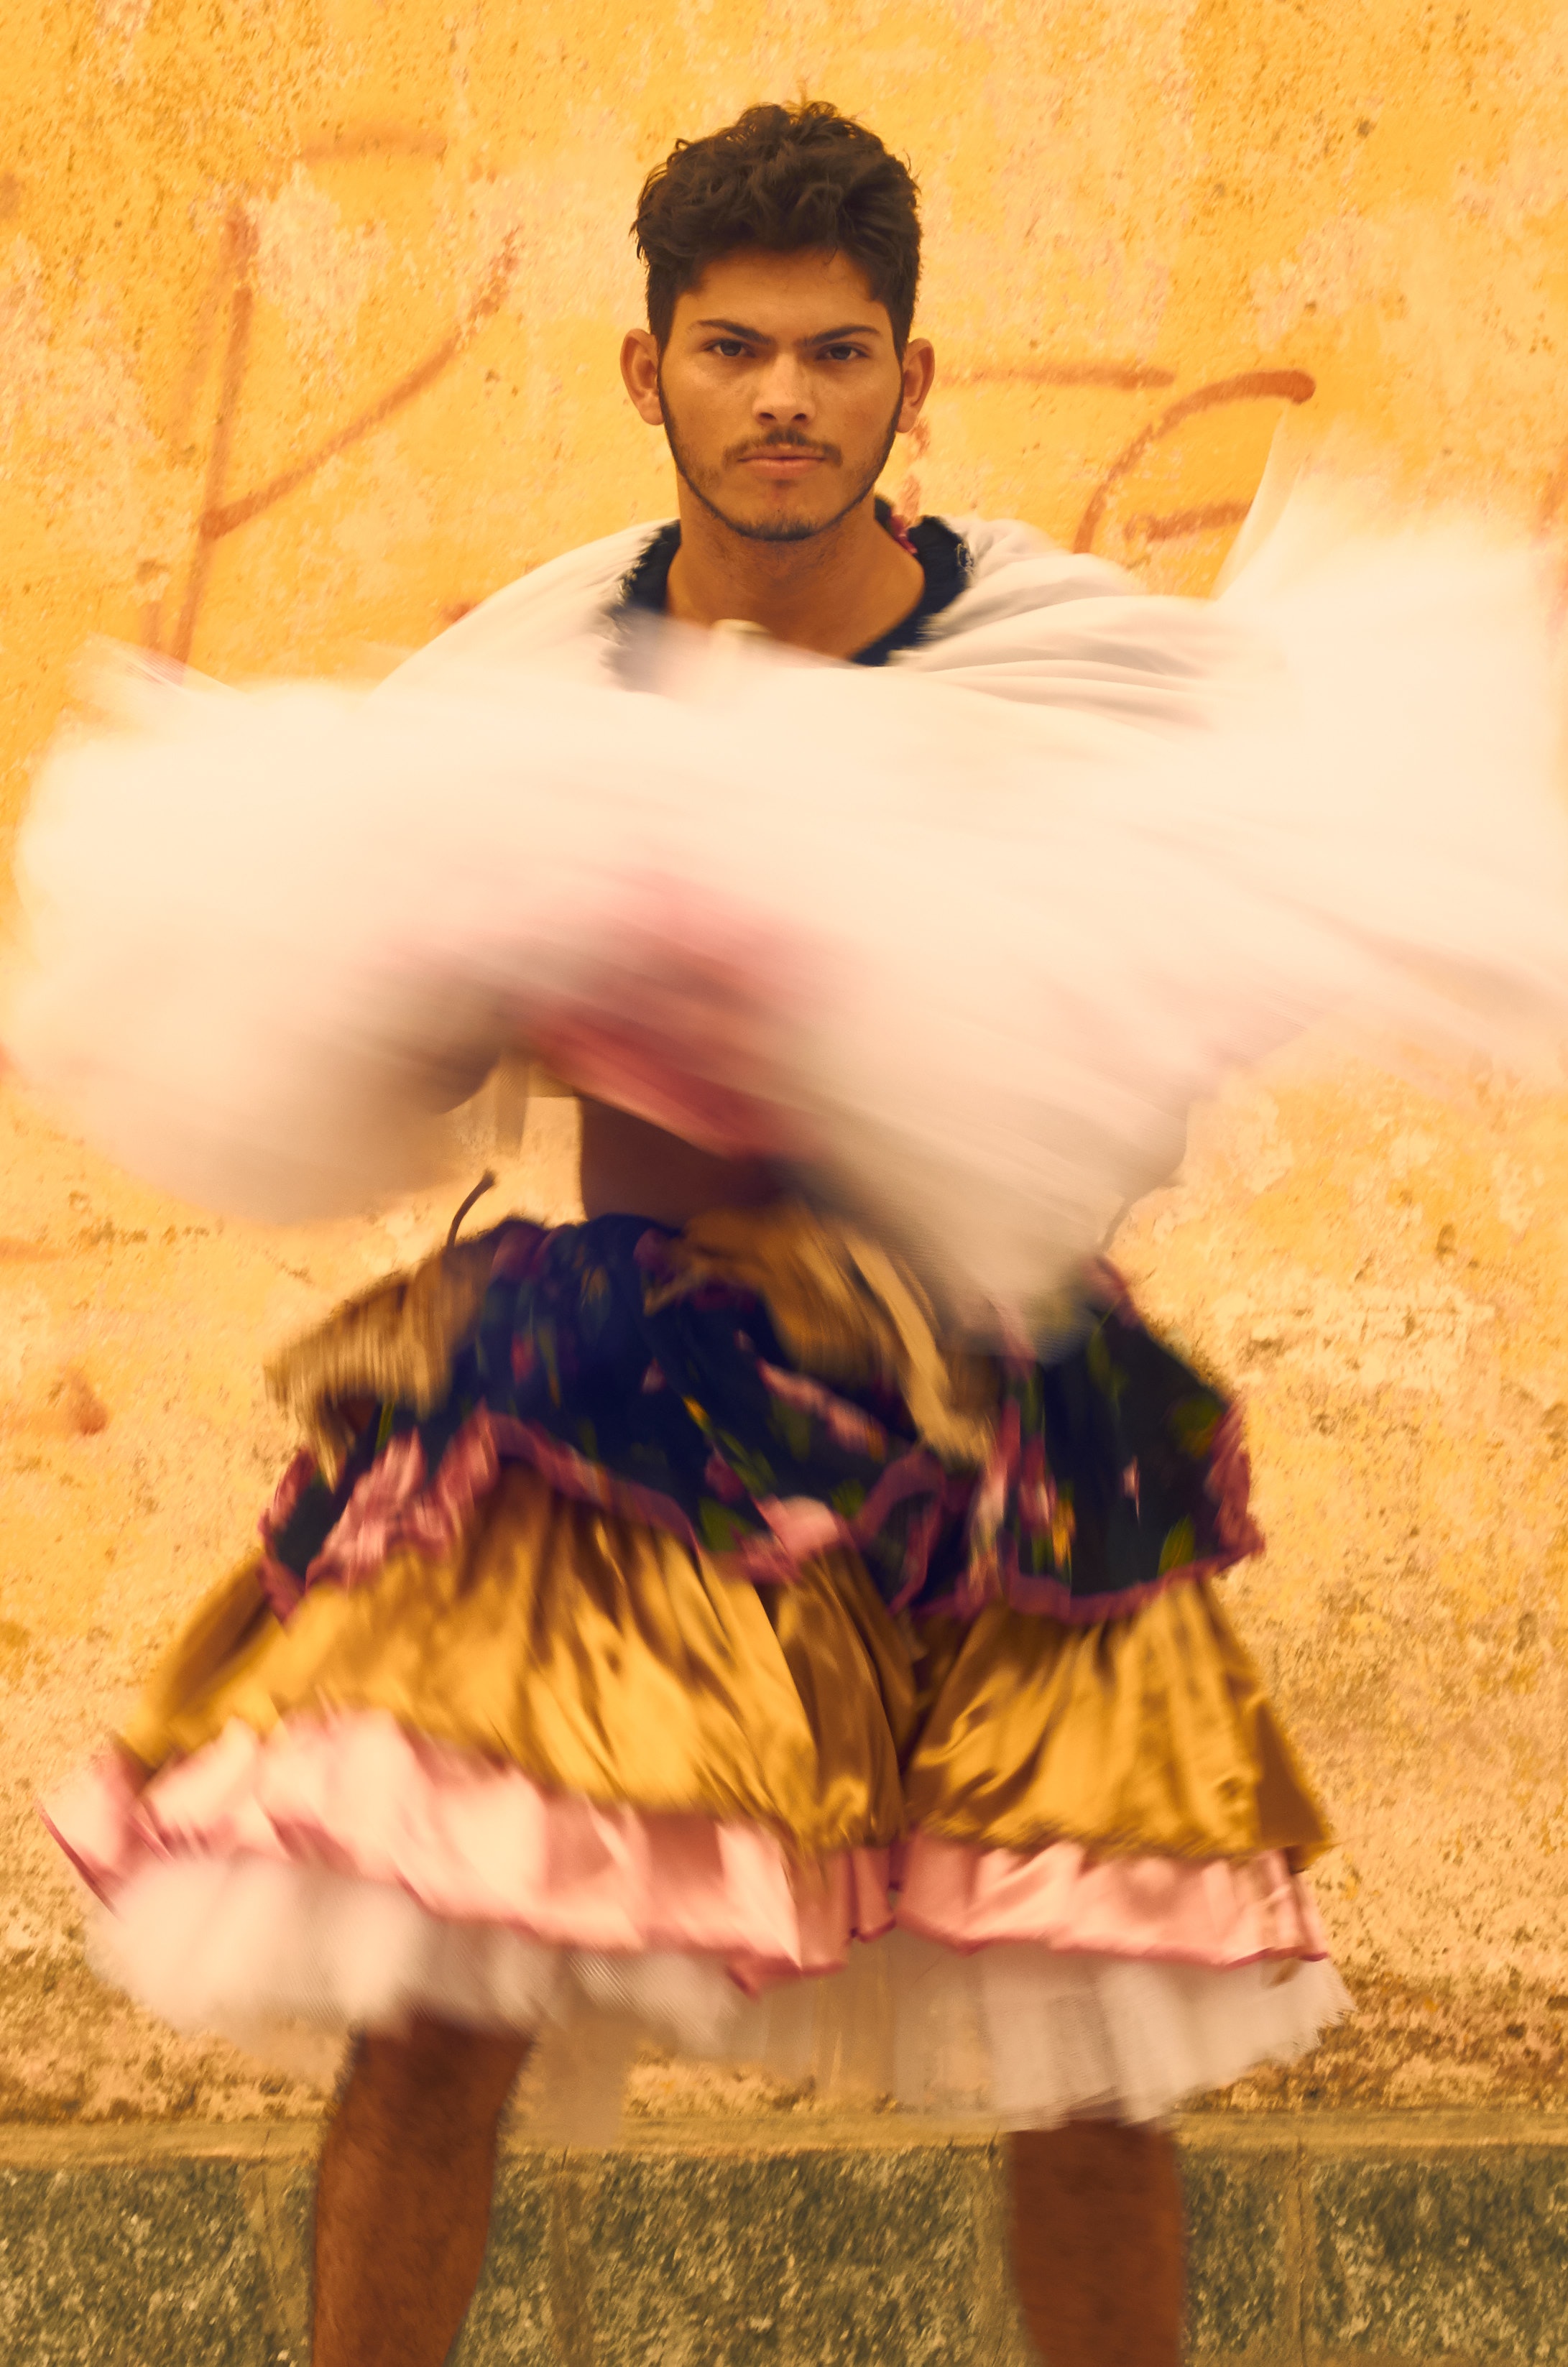
costumes, dancing, eyes, facial expression, fun, man, pose, wear